Jan van Druten

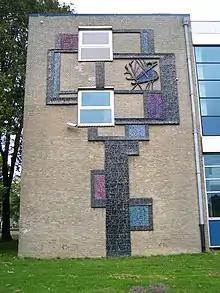
Ceramic facade in Alkmaar.

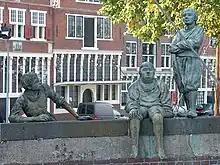
Statues of Bontekoe's cabin boys in Hoorn harbor, 1963

Martinus Johannes (Jan) van Druten (Nijmegen, 4 April 1916 – Amsterdam, 18 July 1993) was a Dutch painter, sculptor and ceramist.